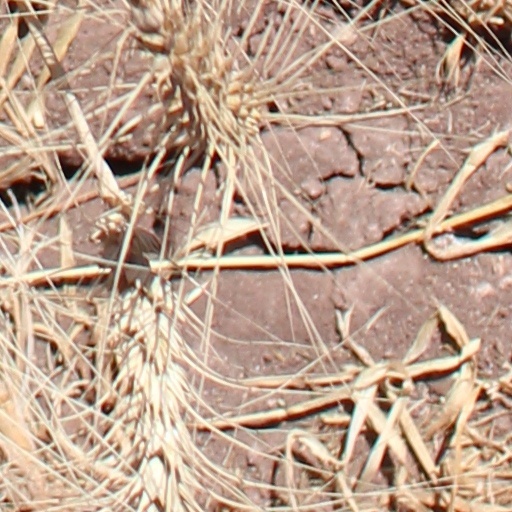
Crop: wheat